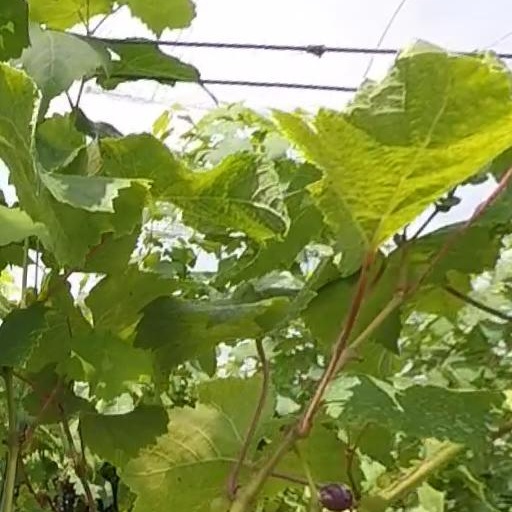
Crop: grape